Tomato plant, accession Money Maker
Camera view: vertical (180 deg); turntable rotation: 300 degrees
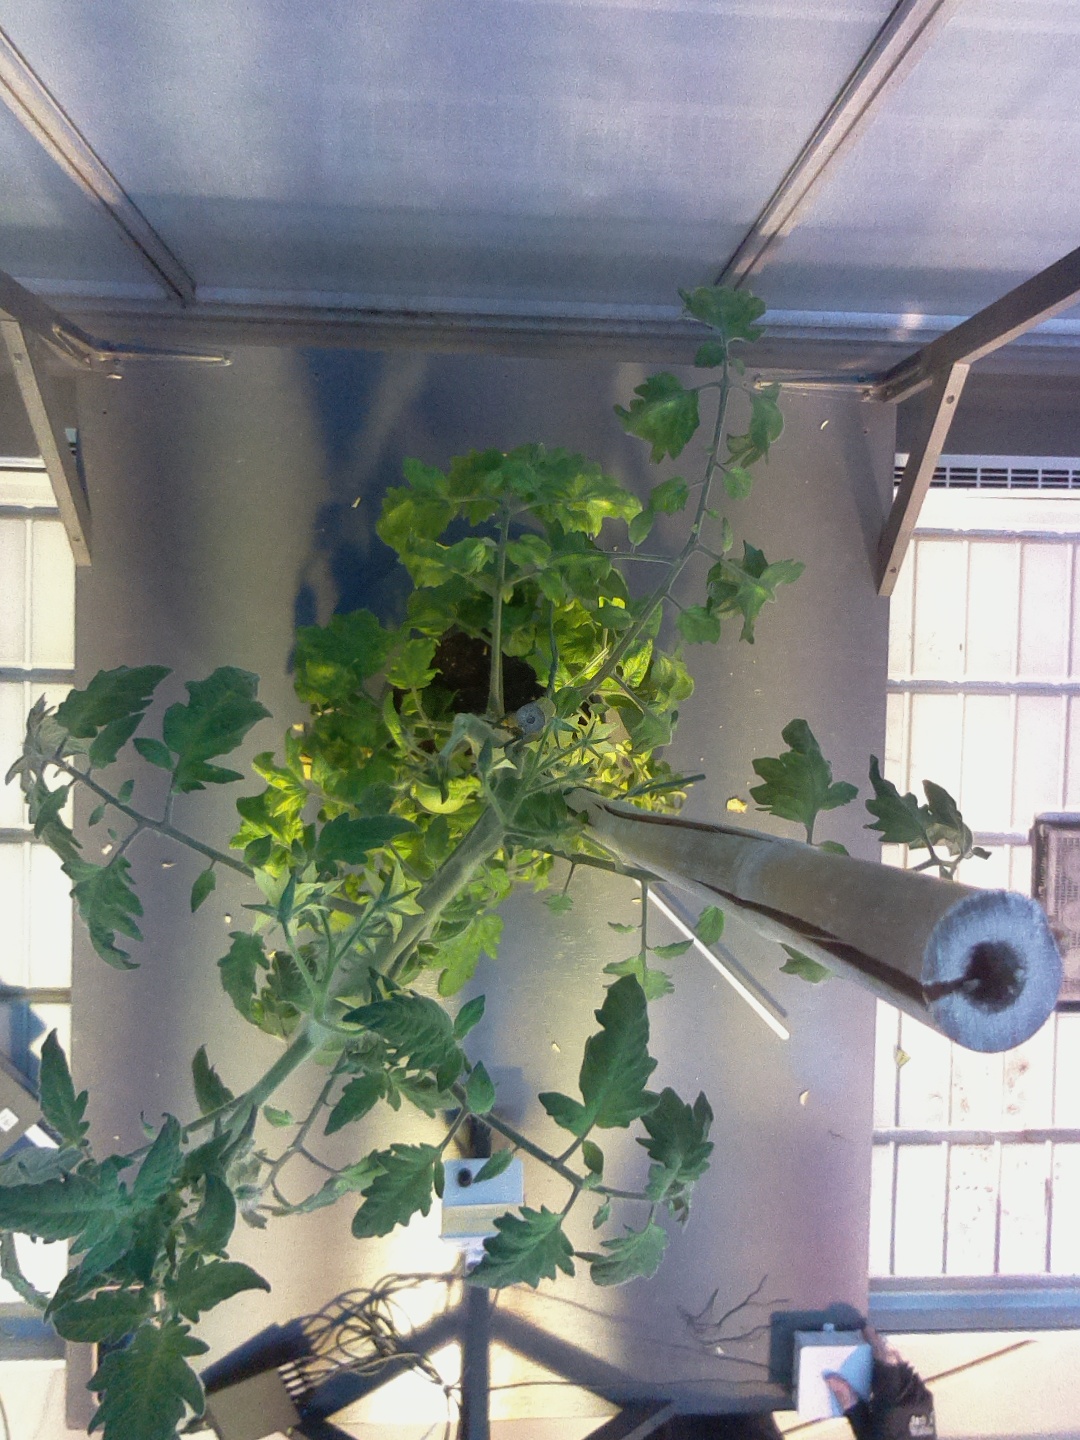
BBCH growth stage 72: 20%-30% of final fruit size